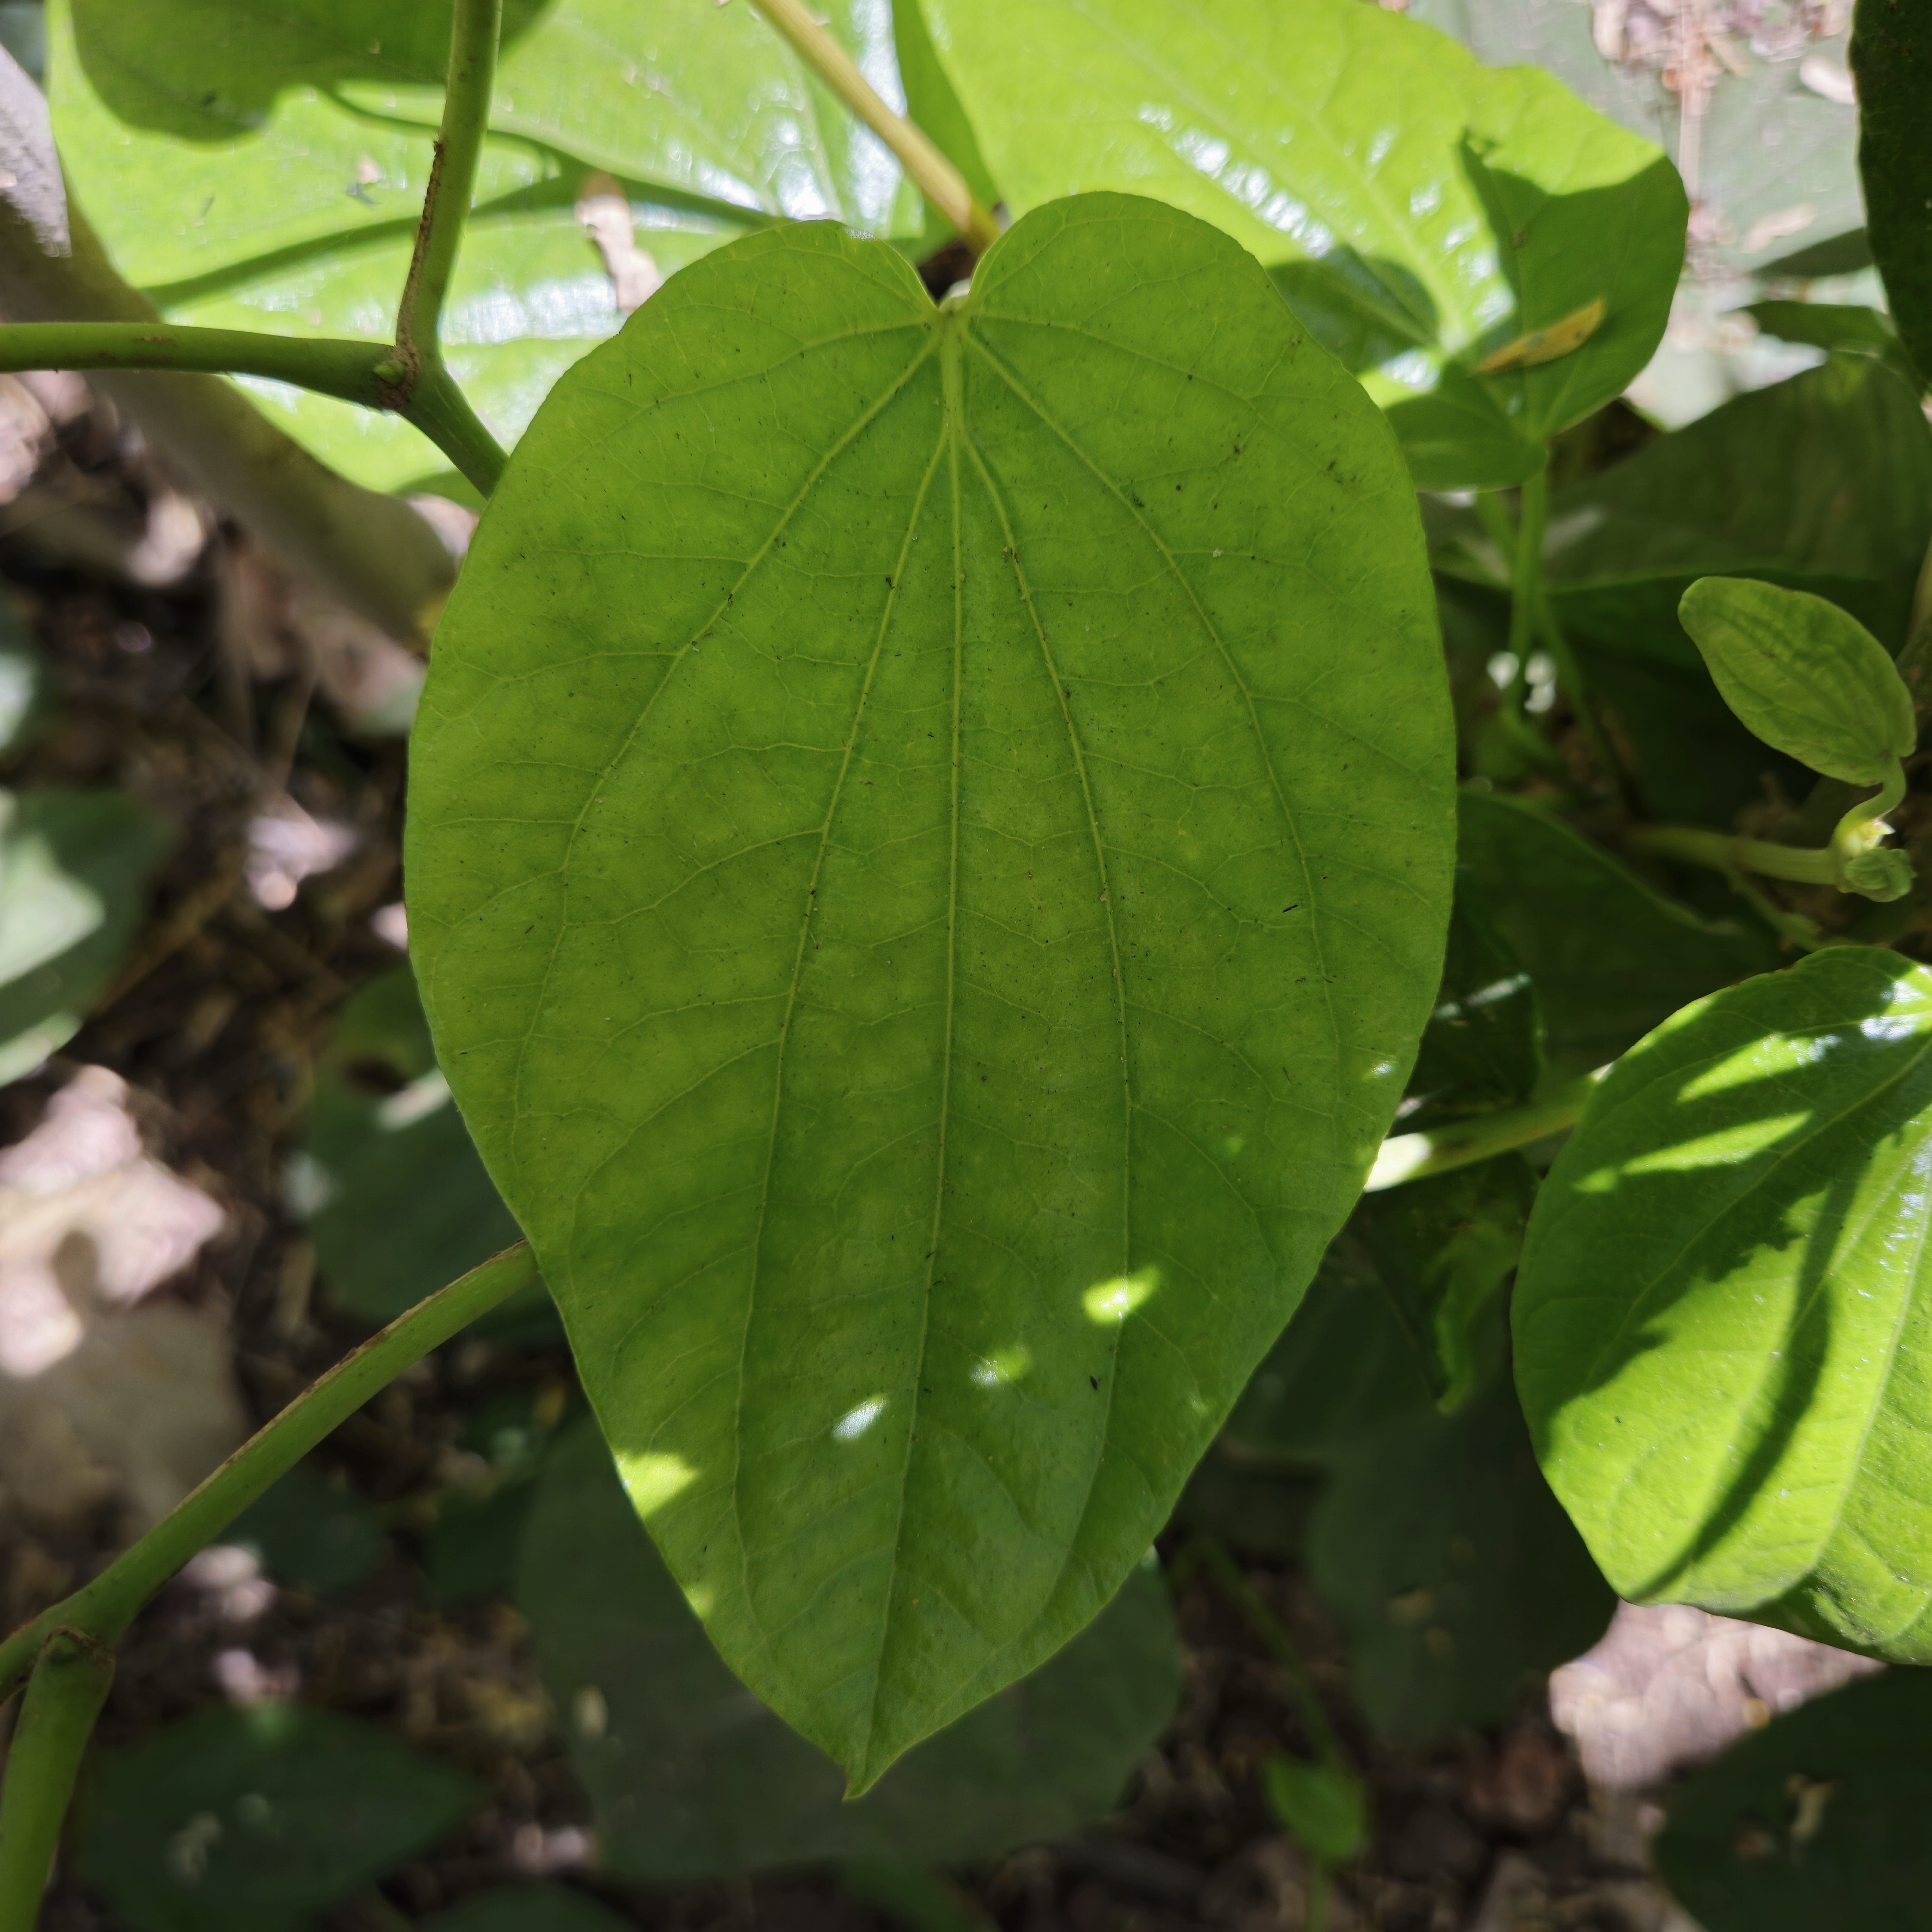
Label: Healthy